Pushkaram

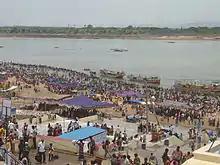
Godavari Pushkaram at Bhadrachalam, 2015

Pushkaram is an Indian festival dedicated to worshiping of rivers. It is also known as "Pushkaralu" (in Telugu), "Pushkara" (in Kannada) or "Pushkar".